Gabriel Garran

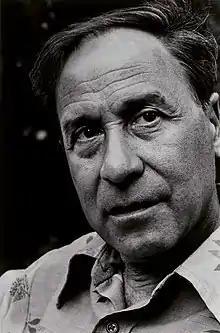
Portrait of Gabriel Garran by Fernand Michaud

Gabriel Garran (pseudonym of Gabriel Gersztenkorn; 3 May 1929 – 6 May 2022) was a French actor and theatre director.